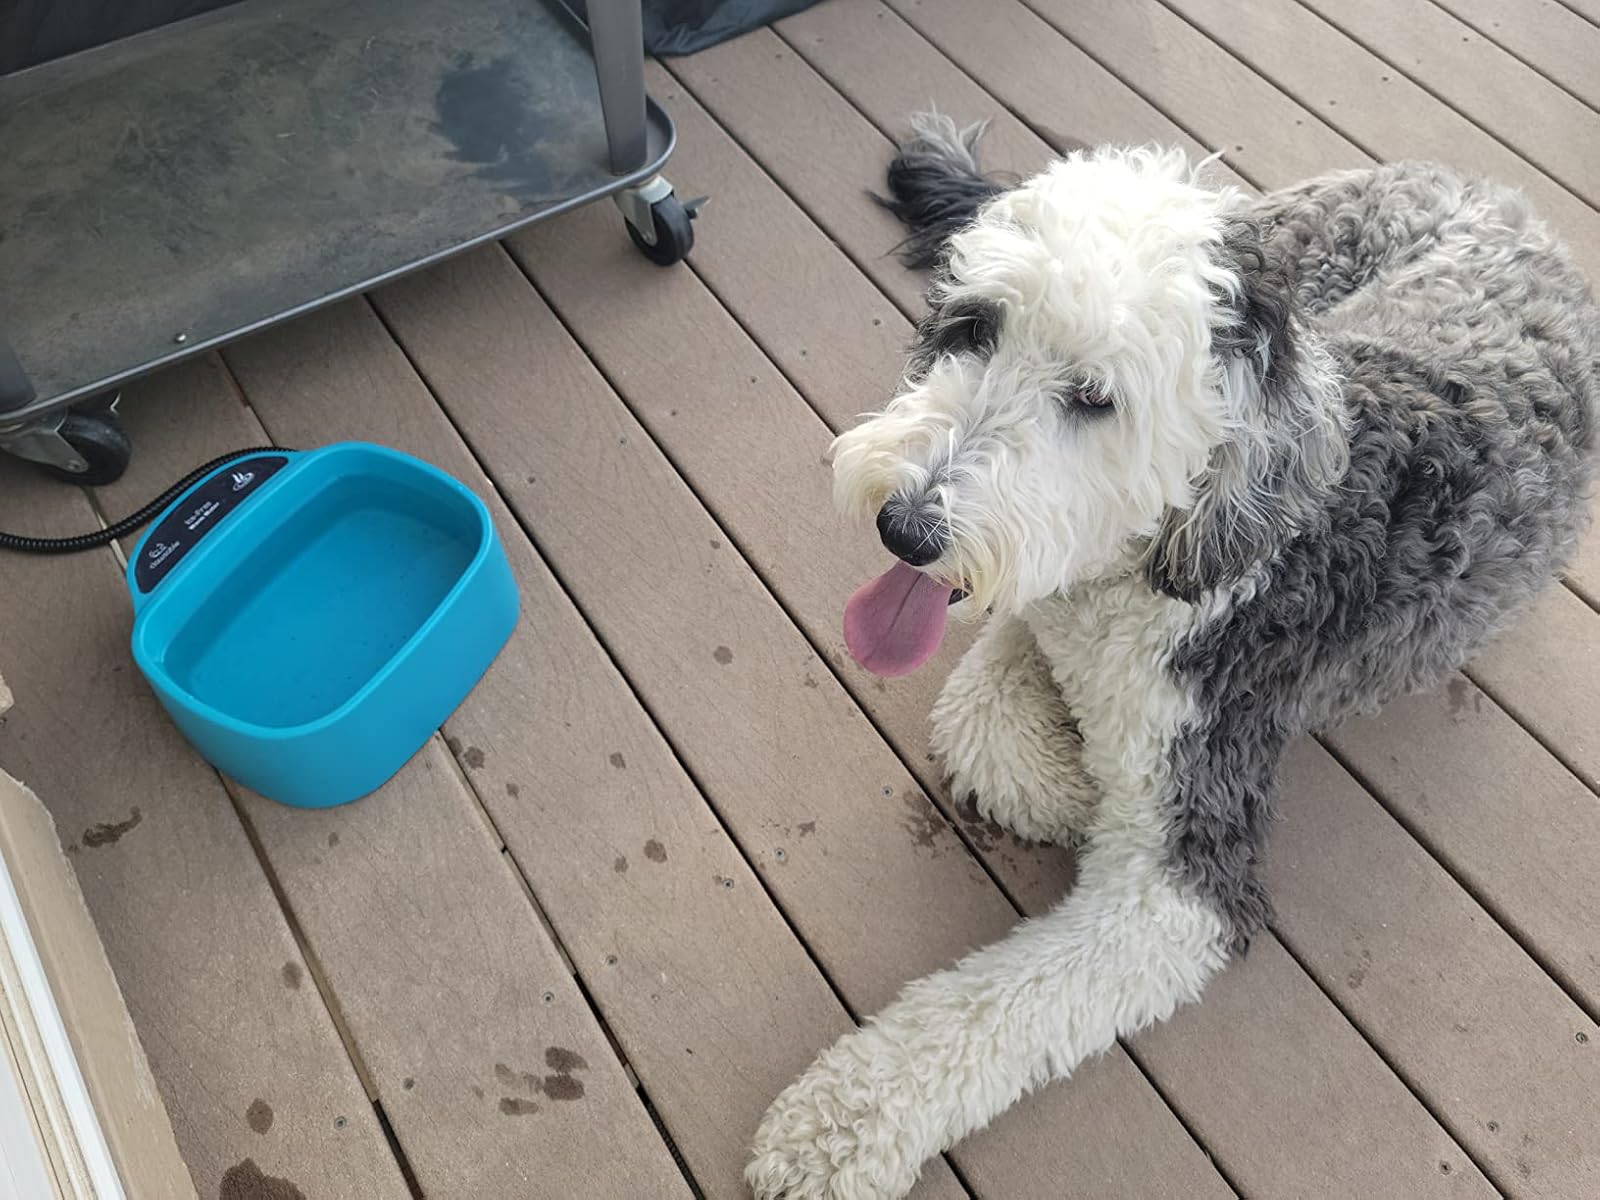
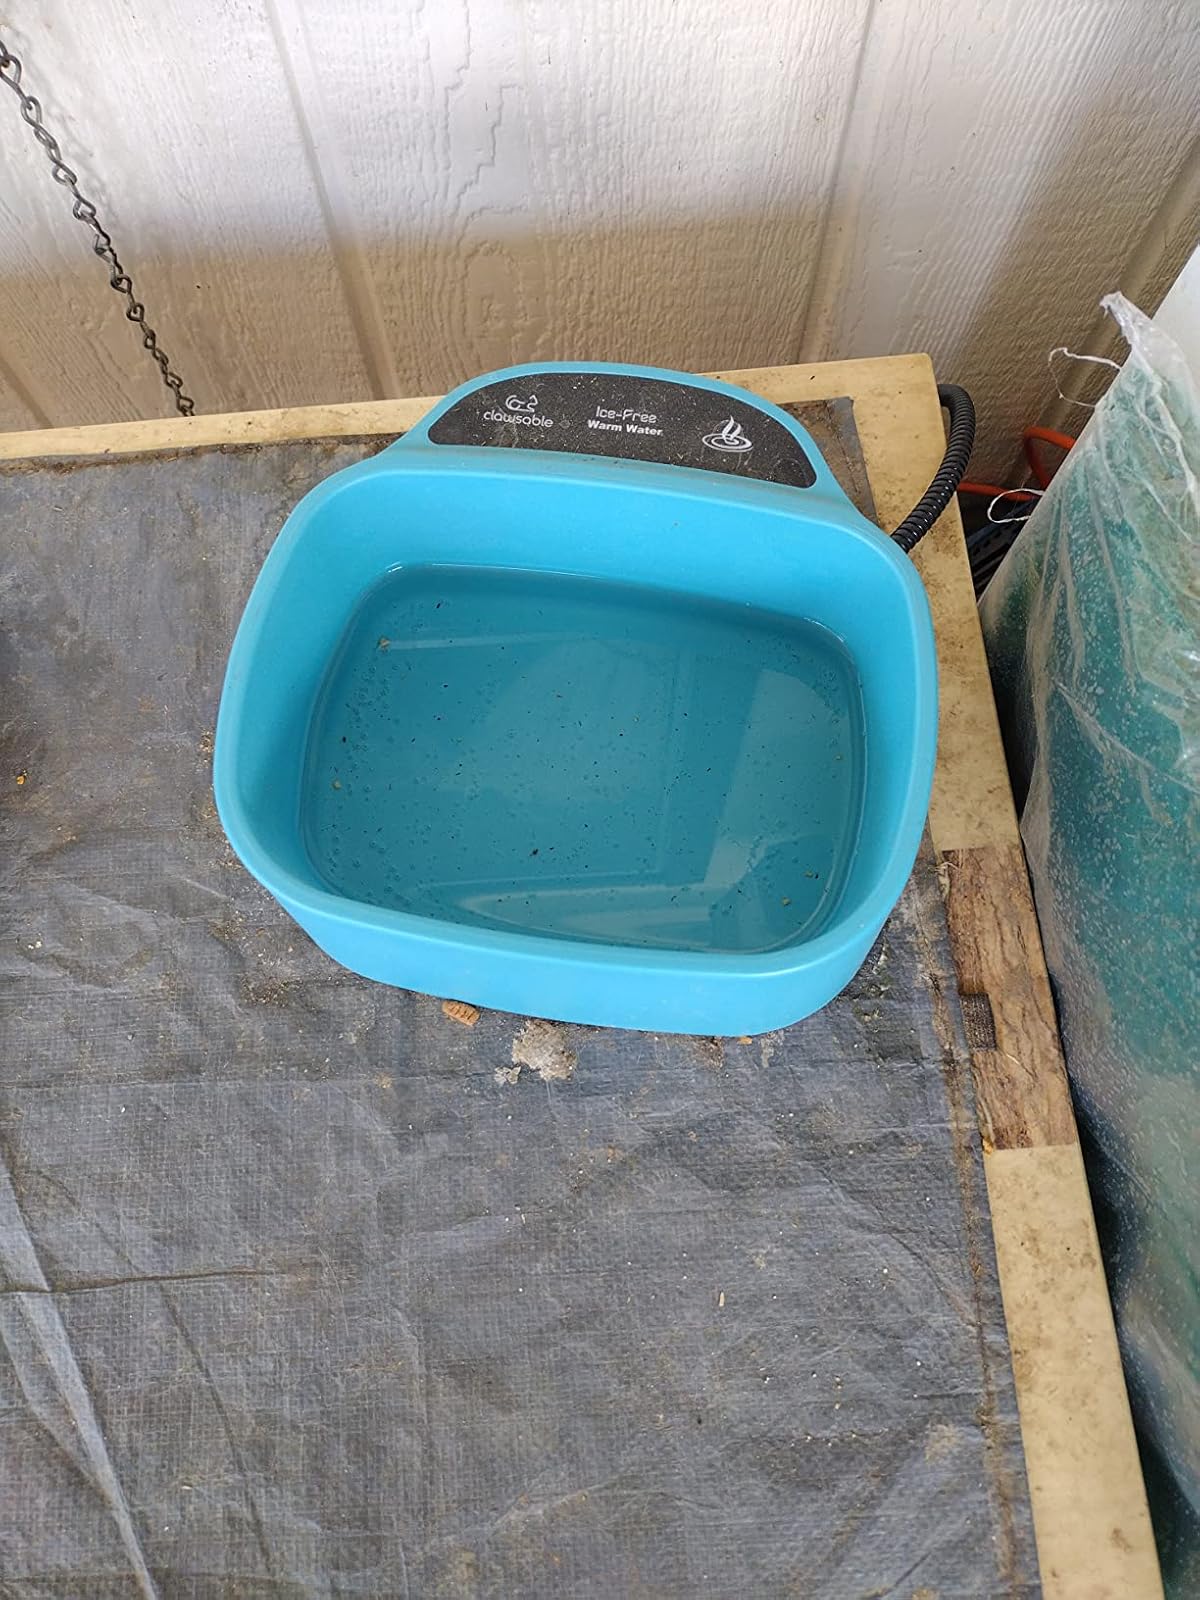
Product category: items_bowl
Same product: yes